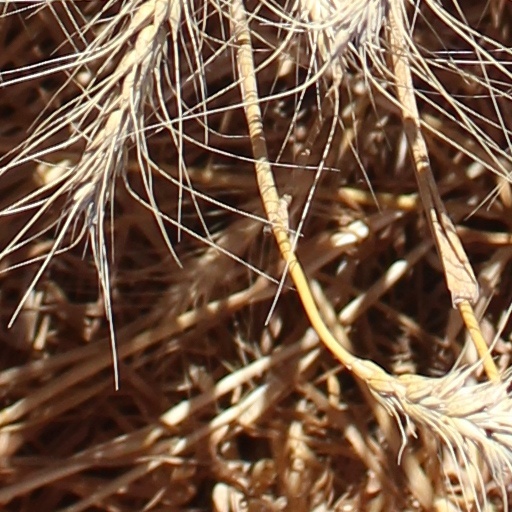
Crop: wheat